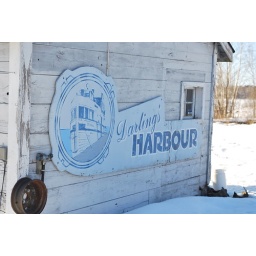
Darlings Harbour office building at the Government Dock in Callander.